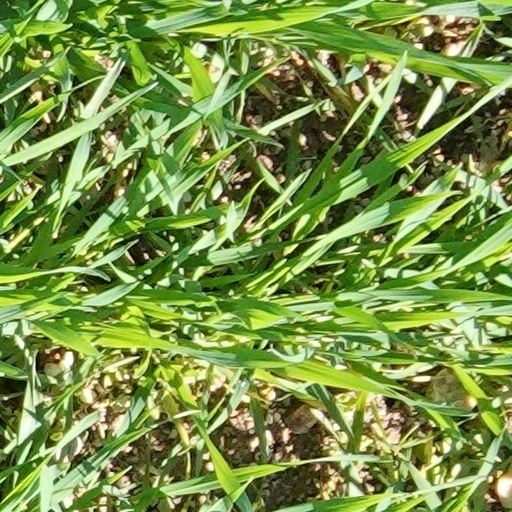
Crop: wheat